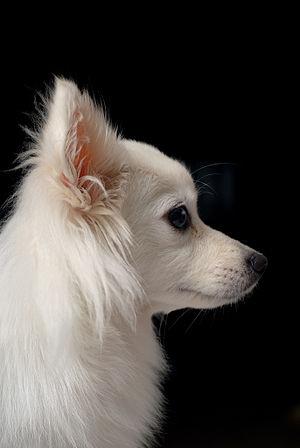
Le spitz japonais est une race de chien originaire du Japon de type spitz. Le spitz japonais est un chien de compagnie. Il y a des variations des standards à travers le monde quant à la taille idéale de la race, mais ils sont toujours plus grands que leurs cousins, les chiens poméraniens. Toutefois le seul standard officiel est celui détenu par le Japan Kennel Club. Ils ont été conçus au Japon dans les années 1920-1930 en élevant un certain nombre d’autres chiens de la famille des spitz ensemble. Ils sont devenus largement populaires grâce à leur tempérament agréable